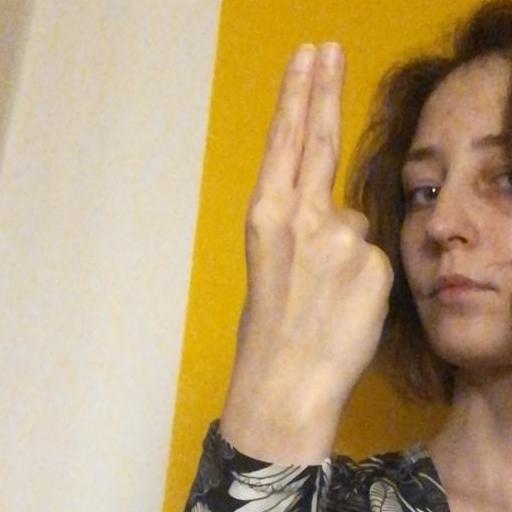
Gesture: two_up_inverted